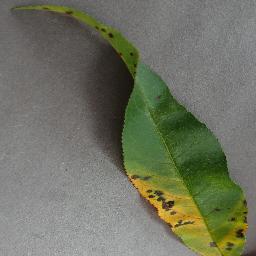
Label: Peach___Bacterial_spot